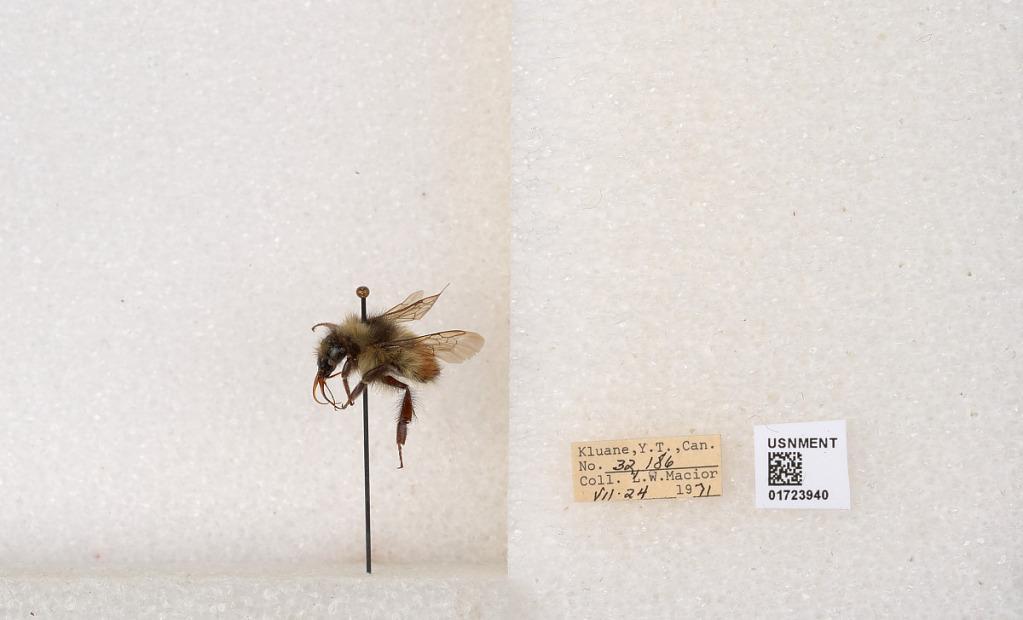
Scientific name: Bombus flavifrons Cresson
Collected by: L. Macior
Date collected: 1971-7-24
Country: Canada
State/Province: Yukon Territory
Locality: Kluane National Park and Reserve
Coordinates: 60.7493, -139.504